Jane Zhang

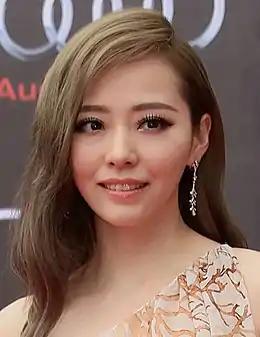
Zhang at the 2015 QQ Music Awards, Shenzhen, Guangdong

"Listen to Jane Z Live" is a live album recorded by Zhang in 2012 and produced by Jim Lee. At that time Zhang flew to Las Vegas to see Cirque du Soleil's "The Beatles Love", which inspired her to release a live album that she rehearsed for in 11 days. Zhang's love for English songs also led to the original production, I Didn't Know, which showcased her wide vocal range.